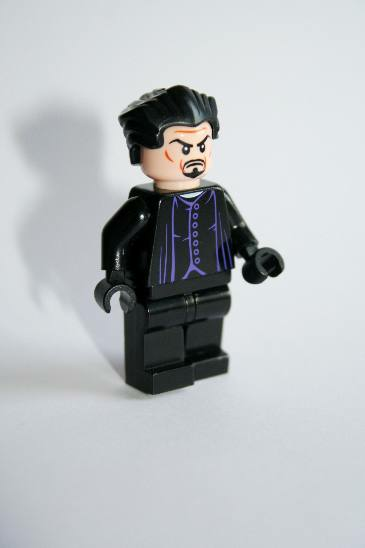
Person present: No